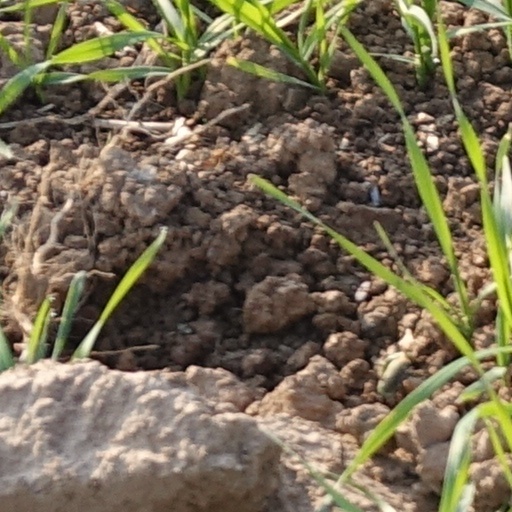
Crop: wheat